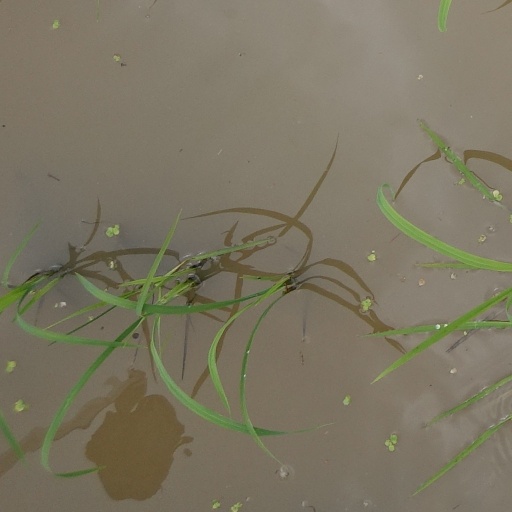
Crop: rice